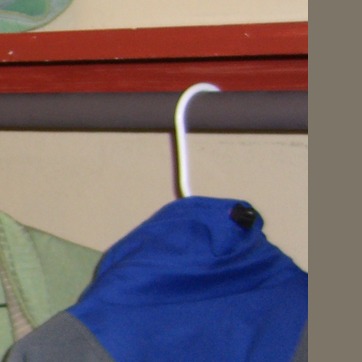
Material: plastic